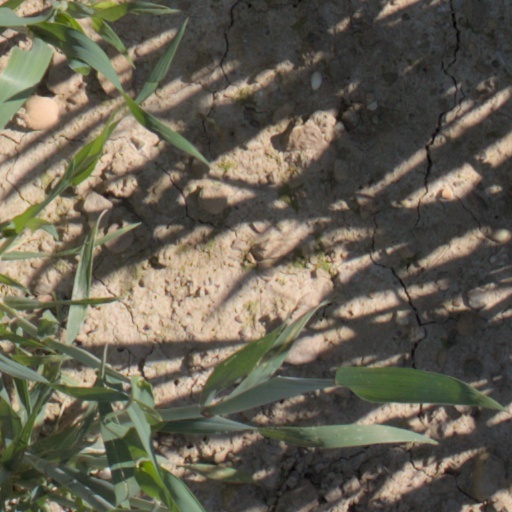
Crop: wheat